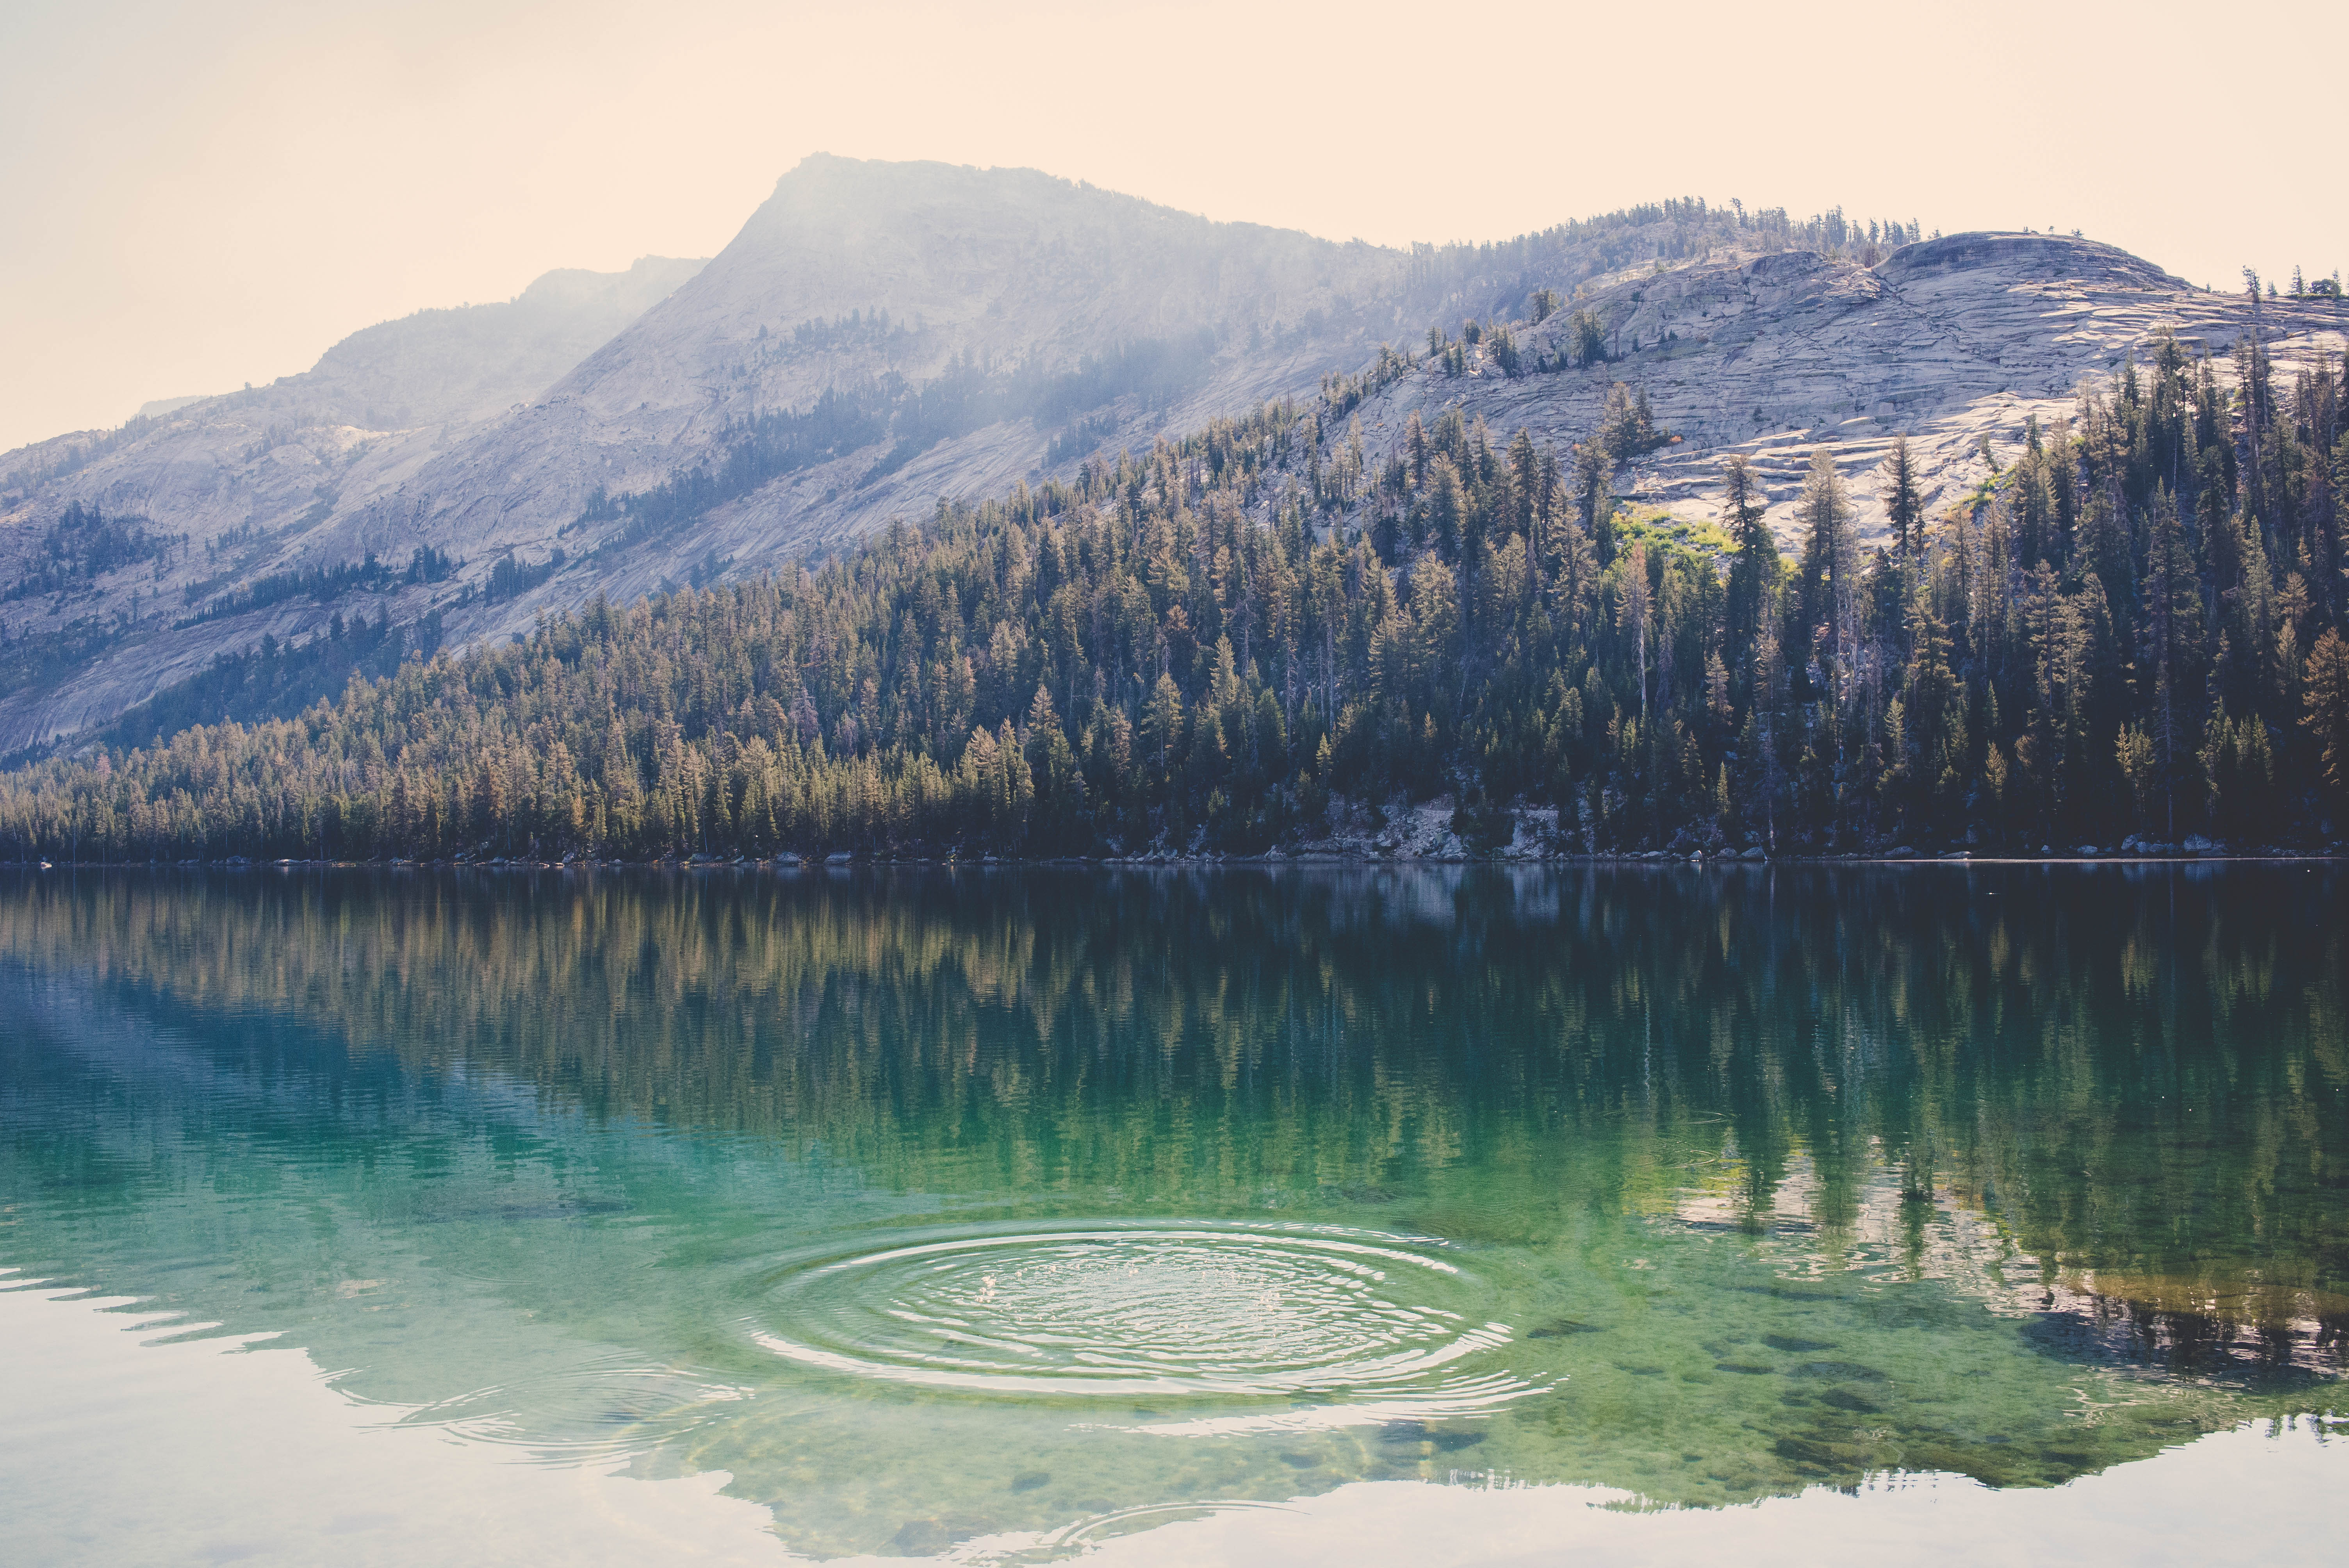
landscape, water, nature, forest, wilderness, mountain, morning, lake, valley, mountain range, ripple, reflection, scenic, reservoir, body of water, trees, outdoors, woods, loch, landform, atmospheric phenomenon, mountainous landforms